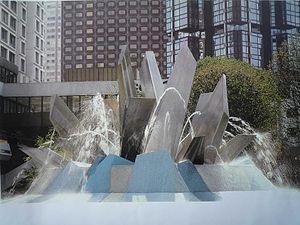
Artiste Jean Yves Lechevallier
La fontaine Cristaux, souvent appelée fontaine Béla Bartók, est une transcription sculpturale des recherches d'harmonie tonale du compositeur hongrois Béla Bartók. Œuvre du sculpteur Jean-Yves Lechevallier, en acier poli et mosaïque, elle est inaugurée en 1981.
Jean-Yves Lechevallier est un artiste plasticien, sculpteur et peintre français.
Cet article tente de recenser les principales œuvres d'art public du 15ᵉ arrondissement de Paris, en France.
Le 15ᵉ arrondissement de Paris est l’un des vingt arrondissements de Paris. Il est situé sur la rive gauche de la Seine, dans le sud-ouest de la ville, et est le résultat de l’annexion des communes de Vaugirard et de Grenelle en 1860. Il s’agit du plus peuplé des arrondissements avec 235 178 habitants en 2017.
Le quartier de Beaugrenelle est un quartier de Paris situé sur le Front-de-Seine, dans l'ouest du 15ᵉ arrondissement.
Le Front de Seine est une zone de Paris, en France, située le long de la Seine dans le 15ᵉ arrondissement, juste en aval de la tour Eiffel. Il comprend l'une des plus grandes concentrations d'immeubles de grande hauteur de la ville.